Bicycle

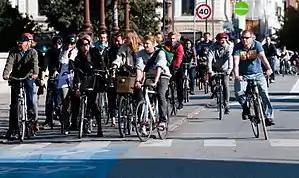
Urban cyclists in Copenhagen, Denmark, at a traffic light

Around the turn of the 20th century, bicycles reduced crowding in inner-city tenements by allowing workers to commute from more spacious dwellings in the suburbs. They also reduced dependence on horses. Bicycles allowed people to travel for leisure into the country, since bicycles were three times as energy efficient as walking and three to four times as fast.